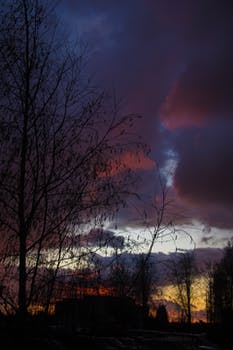
Label: No Watermark